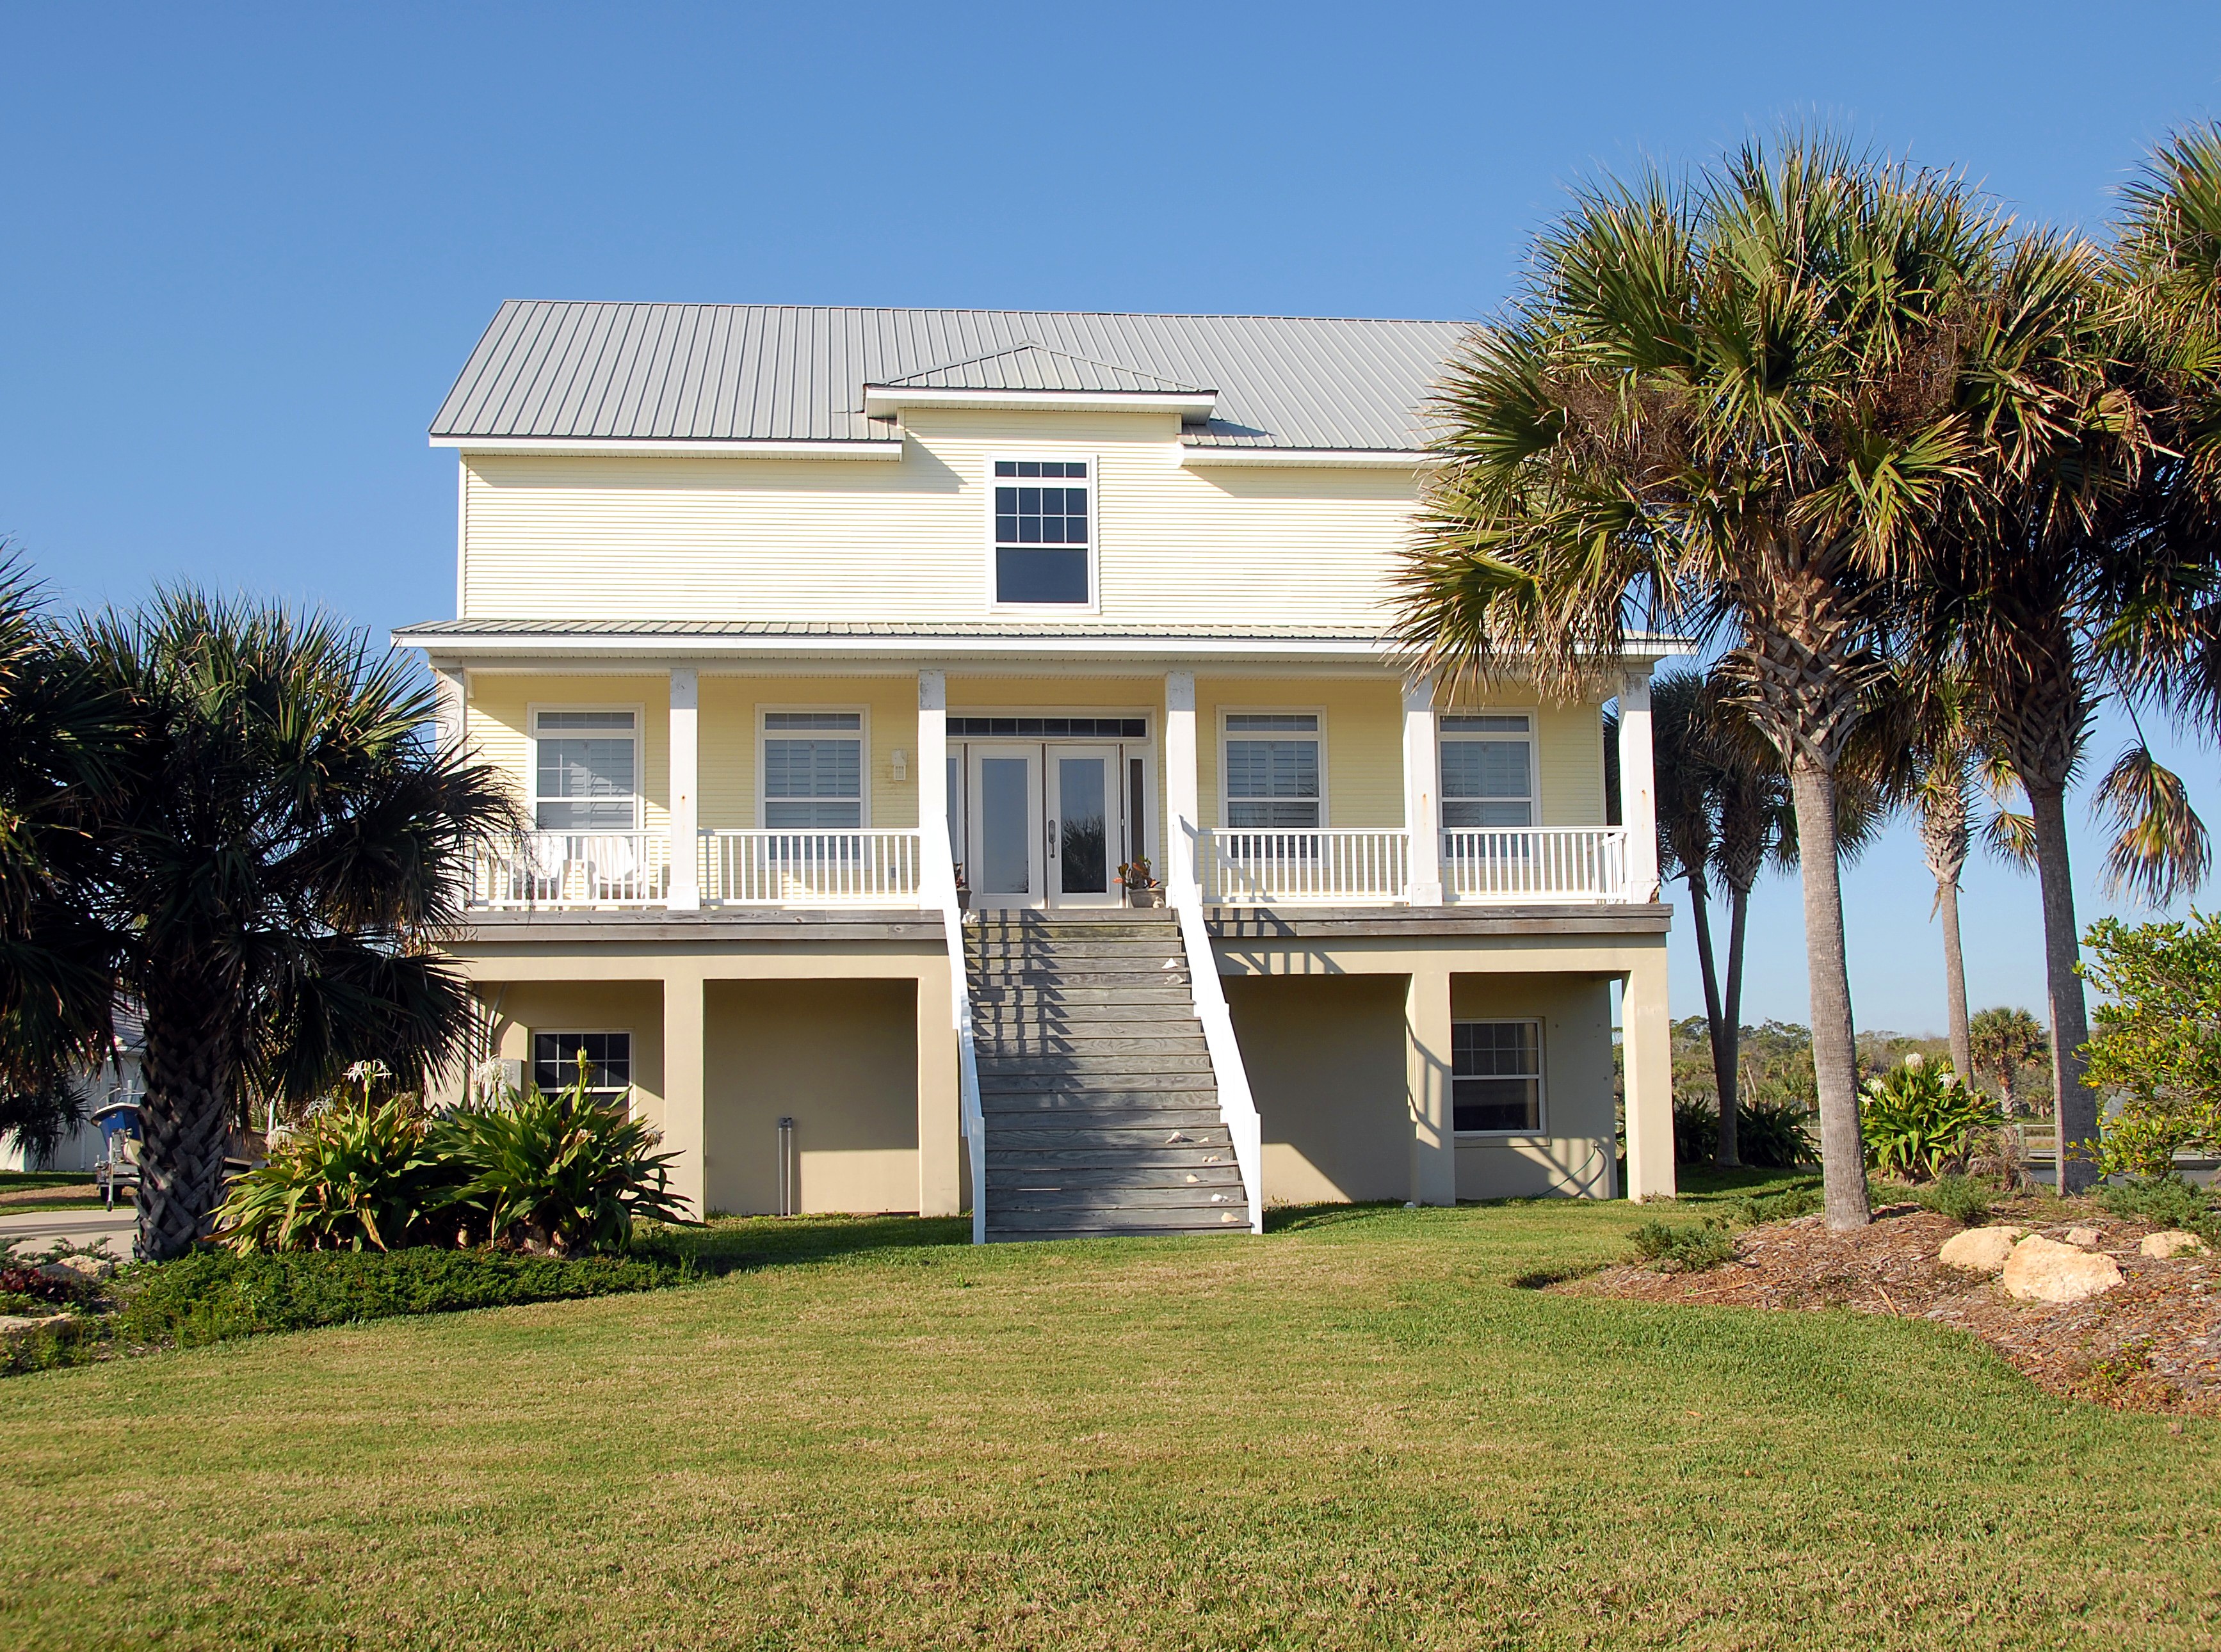
landscape, architecture, structure, sky, lawn, villa, mansion, house, window, roof, building, home, suburb, cottage, facade, property, exterior, residential, apartment, outdoors, luxury, design, farmhouse, estate, palm trees, tropics, siding, condominium, neighbourhood, real estate, tropical climate, florida home, construction industry, residential area